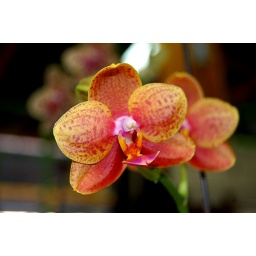
Orchid for sale in the newly opened flower market down by Kaoshiung airport.